Avengers: Endgame

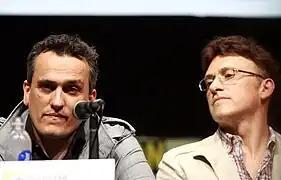
Anthony and Joe Russo, the film's directors

In October 2014, Marvel Studios announced a two-part sequel of "" (2015) entitled "Avengers: Infinity War". "Part 1" was scheduled to be released on May 4, 2018, and "Part 2" was scheduled for May 3, 2019. Marvel's plan was to film both parts of "Infinity War" back-to-back. Anthony and Joe Russo were hired to direct the films in April 2015. The next month, Christopher Markus and Stephen McFeely signed on to write the screenplays for both parts of the film. Producer Kevin Feige said they would be "two distinct" projects with shared elements, not one story split across two films. The Russos decided to rename them to remove this misconception in May 2016, and Marvel left the second film untitled that July. Feige and the Russo brothers indicated that the title was being withheld to avoid giving away plot details.